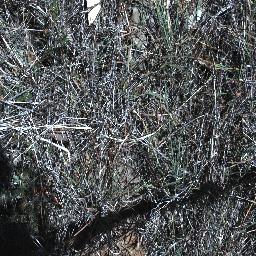
Label: negative